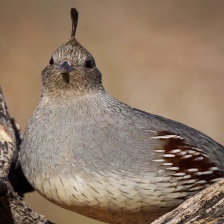
Species: GAMBELS QUAIL
Scientific name: CALLIPEPLA GAMBELII
ImageNet parent category: quail